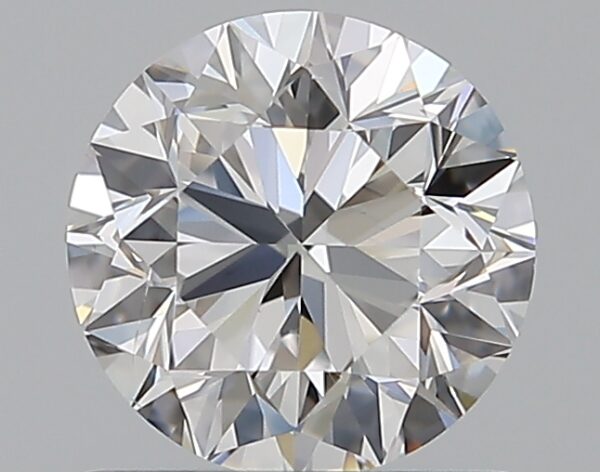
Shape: round
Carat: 0.9
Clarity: SI1
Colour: D
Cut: VG
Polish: EX
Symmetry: VG
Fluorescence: N
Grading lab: GIA
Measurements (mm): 5.98 x 6.01 x 3.88